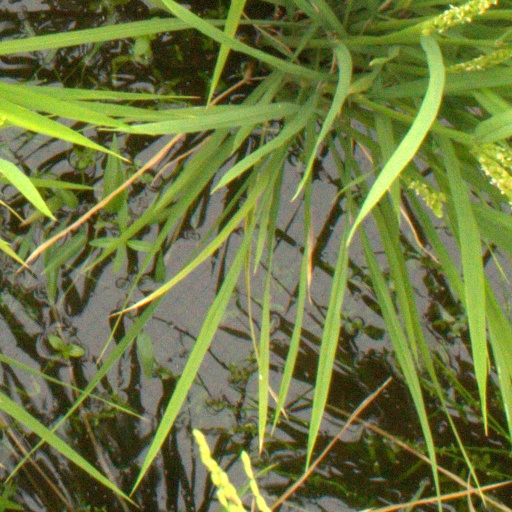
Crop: rice